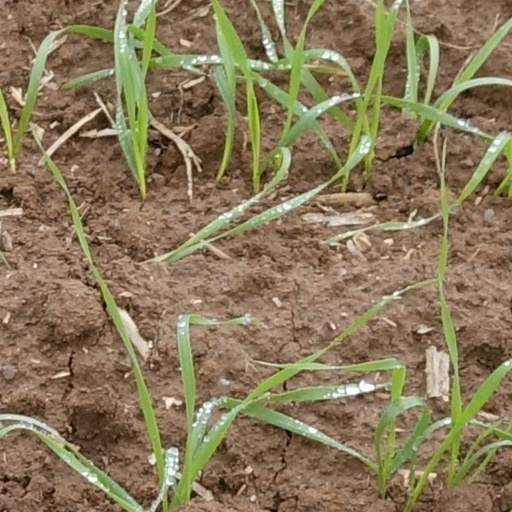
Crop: wheat